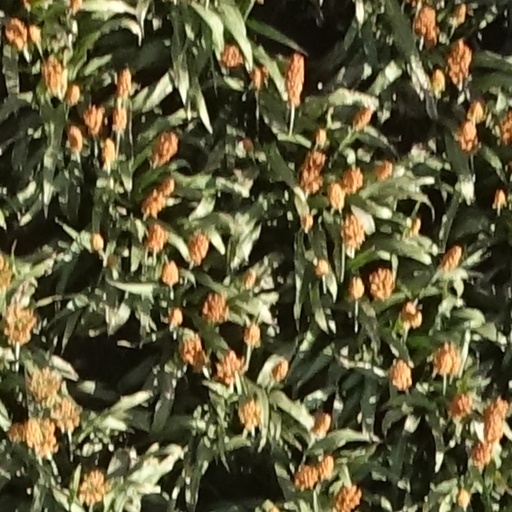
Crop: sorghum